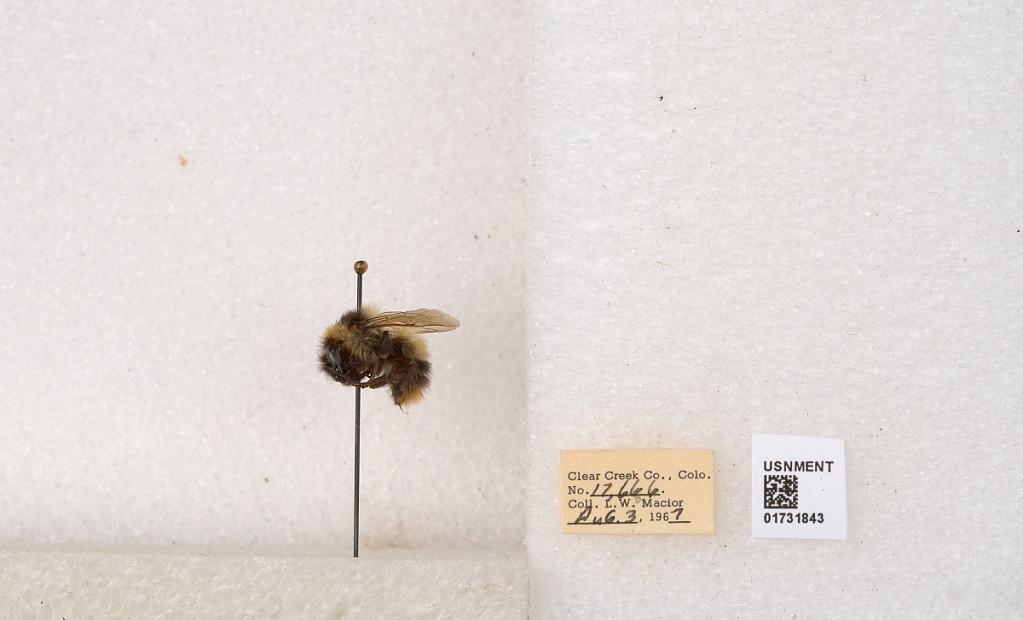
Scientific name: Bombus kirbyellus
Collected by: L. Macior
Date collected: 1967-8-3
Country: United States
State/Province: Colorado
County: Clear Creek
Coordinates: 39.6891, -105.644